Xi'an Stele

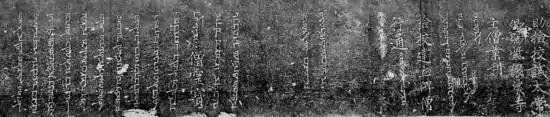
Syriac text at the bottom of the stele:"In the year of the Greeks one thousand and ninety-two, the Lord Yazedbuzid, Priest and Vicar-episcopal of Cumdan the royal city, son of the enlightened Mailas, Priest of Balach a city of Turkestan, set up this tablet, whereon is inscribed the Dispensation of our Redeemer, and the preaching of the apostolic missionaries to the King of China. ["The Priest Lingpau", in Chinese] "Adam the Deacon, son of Yazedbuzid, vicar-episcopal. The Lord Sergius, Priest and Vicar-episcopal. Sabar Jesus, Priest. Gabriel, Priest, Archdeacon, and Ecclesiarch of Cumdan and Sarag."

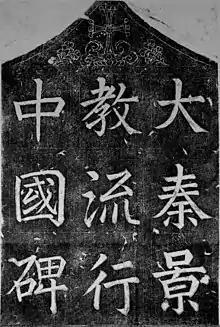
Title of the stele: "Stele to the Propagation in China of the Luminous Religion (Church of the East) of the Roman Empire ("Daqin")"

The stele is thought to have been buried in 845, during the Huichang persecution, which also affected Christians.